Michael Rieser

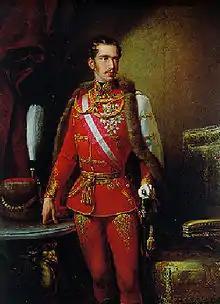
"Portrait of Kaiser Franz Joseph", 1855.

Michael Rieser (5 September 1828, in Schlitters – 9 November 1905, in Vienna) was an Austrian painter. He studied at the Academy of Fine Arts, Munich from 1848 to 1850 under Christian Ruben. After a stay in Rome (1861-1864) he moved to Vienna, and taught at the Kunstgewerbeschule there from 1868 to 1888. His students included Gustav Klimt and Franz von Matsch.